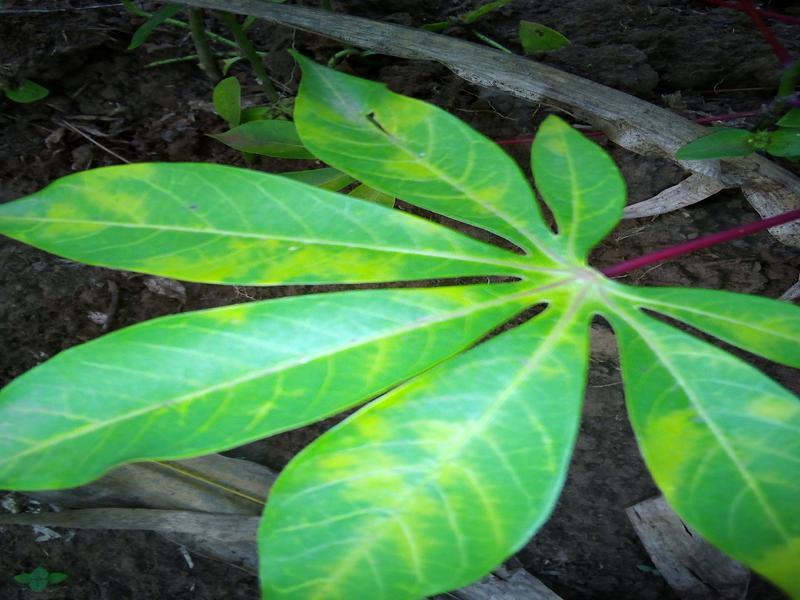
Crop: cassava
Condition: brown_streak_disease